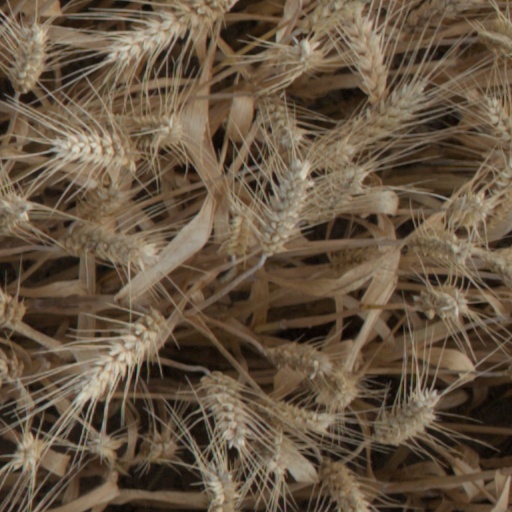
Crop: wheat